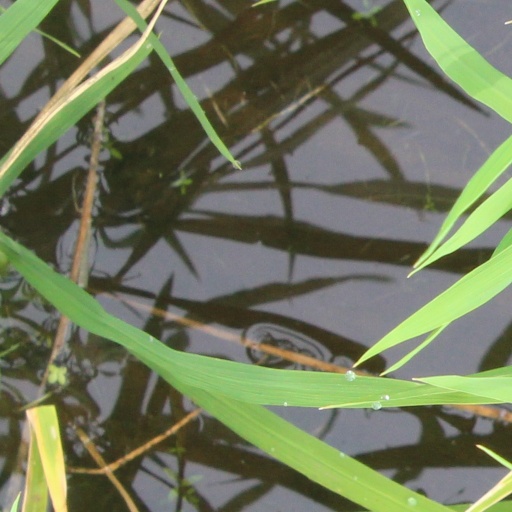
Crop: rice